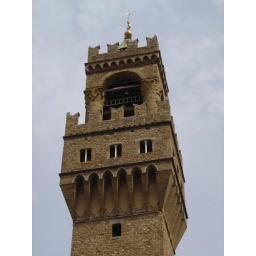
The clock tower by the Uffizi.